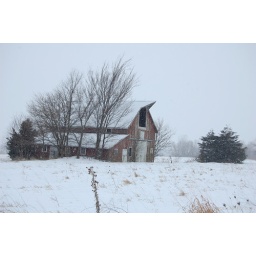
An abandoned barn stands alone in a field near Gardner, KS during a recent winter storm.